Skolkovo Innovation Center

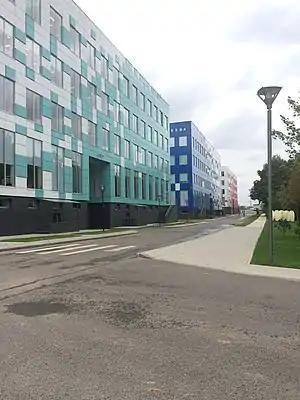
Mendeleev Quarter in the Skolkovo Innovation Center, August 2016

At least 50% of the energy consumed by the city come from renewable sources, according to the initial plans. The well-developed water system uses significantly less water by Russian standards without compromising comfort or hygiene. The transport system prioritizes walking and cycling. The use of vehicles with internal combustion engines is prohibited in the city. Energy passive and active buildings that do not require energy from the outside and even produce more energy than they consume will be built at Skolkovo. Household and municipal waste will be disposed of in the most environmentally friendly way possible – leveraging the use of plasma incinerator technology.